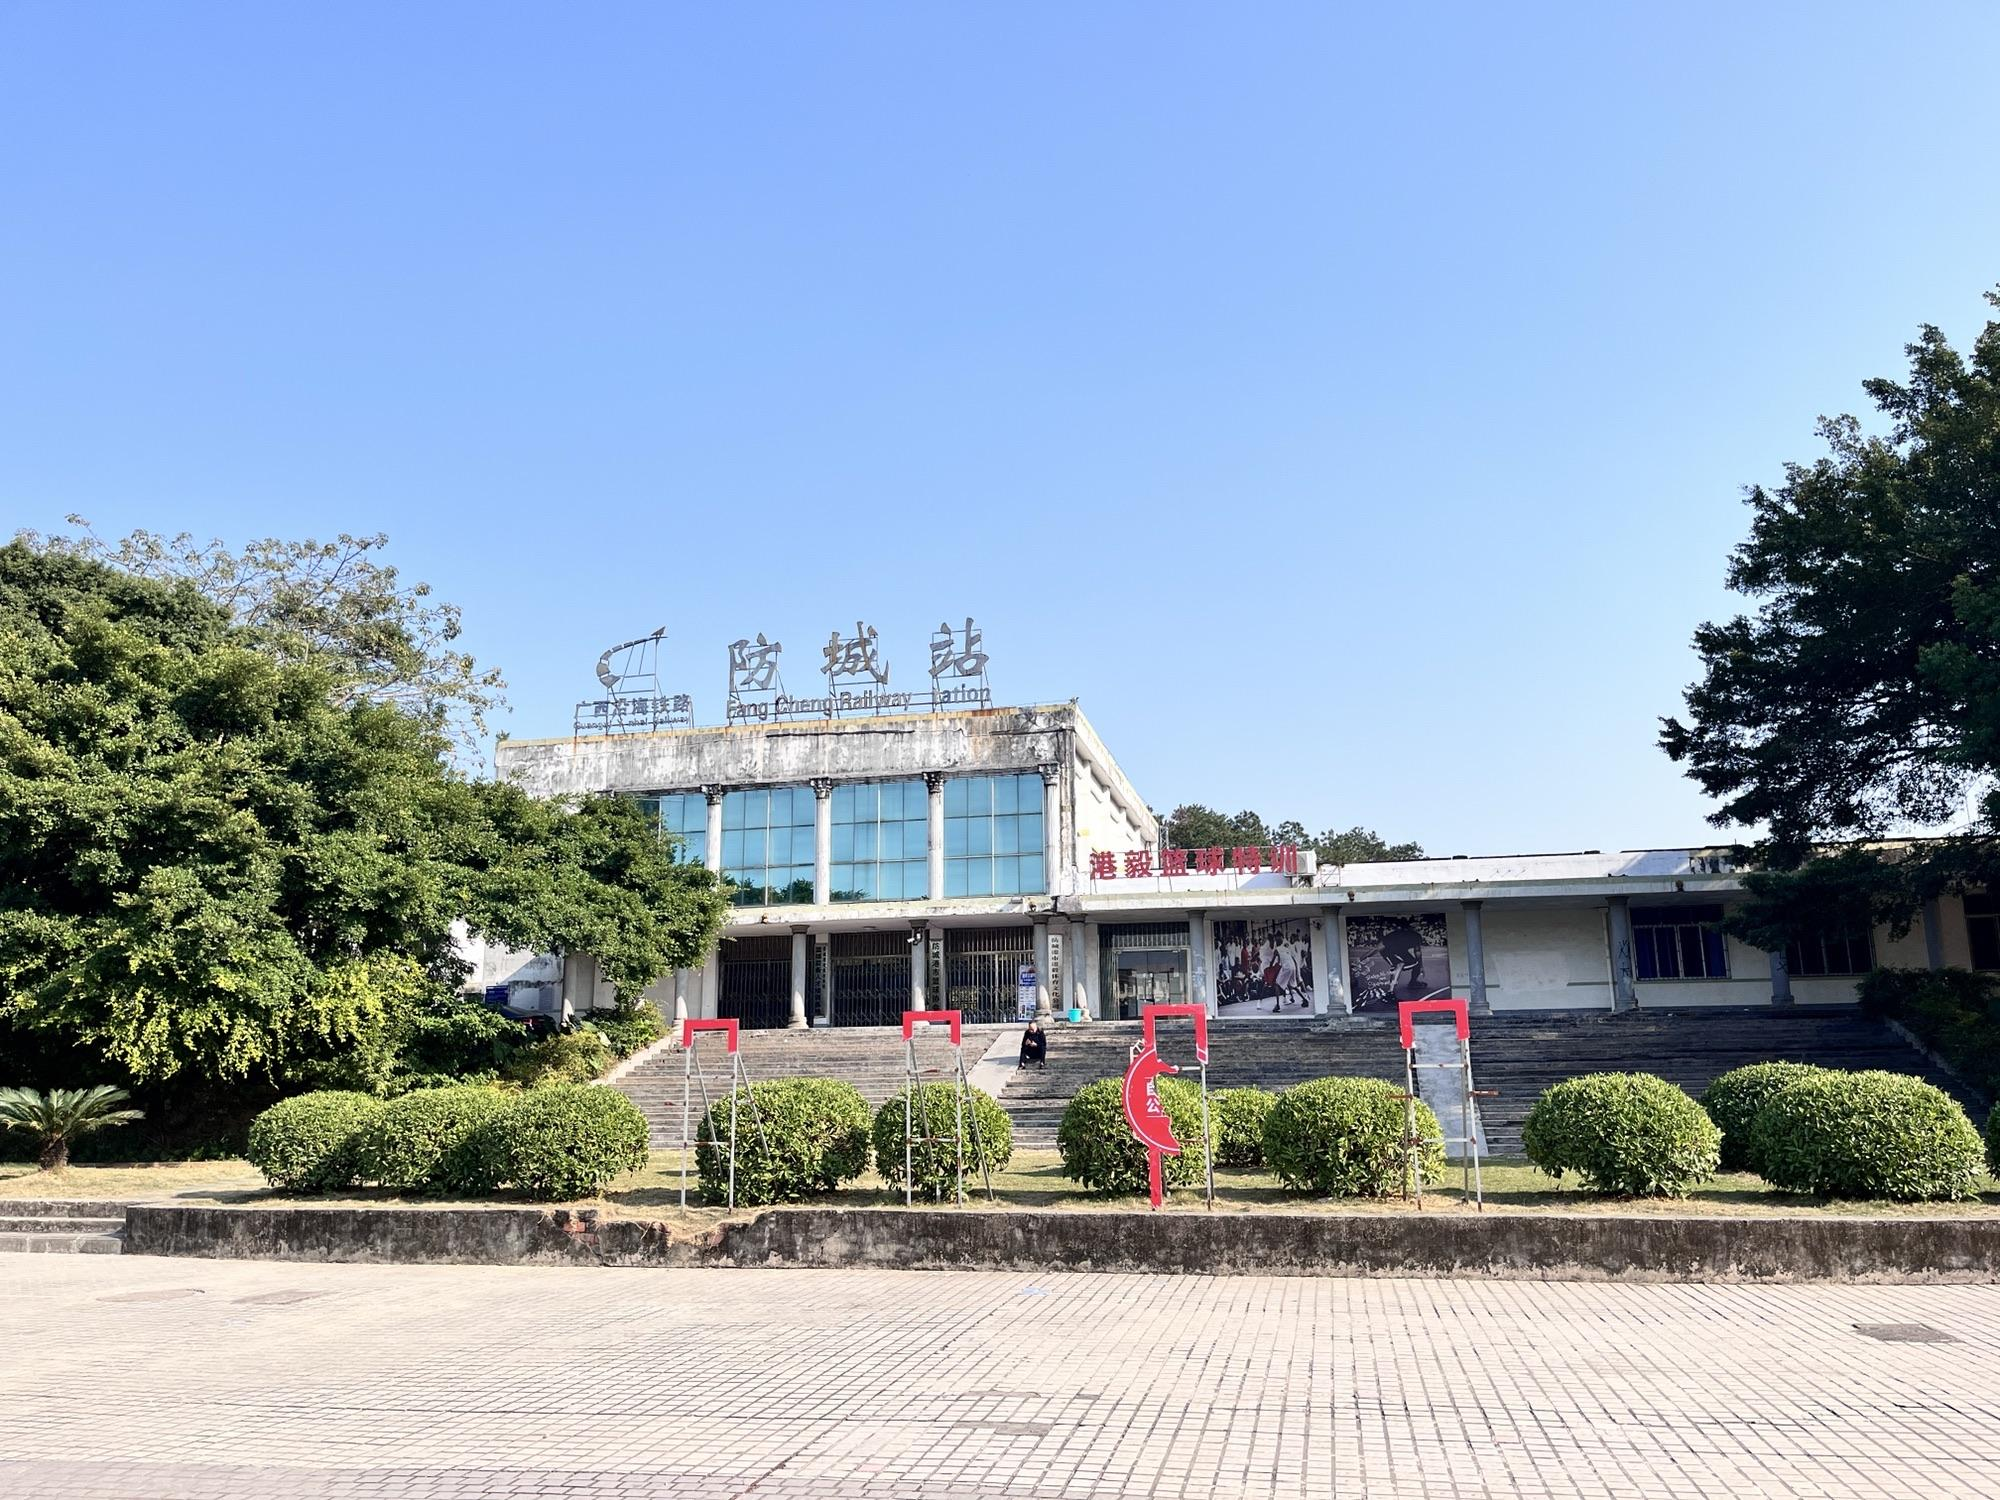
地标名称：防城站
所在城市：防城港市·防城区